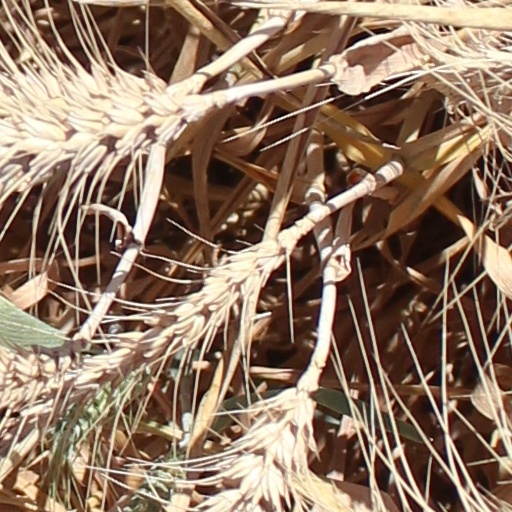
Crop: wheat